John Murray of Broughton

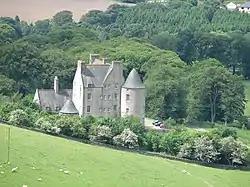
Modern Broughton Place; built on site of Murray's birthplace in 1935, based on the original 17th century design

Sir John Murray of Broughton, 7th Baronet of Stanhope (c. 1715 – 6 December 1777), also known as Murray of Broughton, was a Scottish baronet, who served as Jacobite Secretary of State during the 1745 Rising.